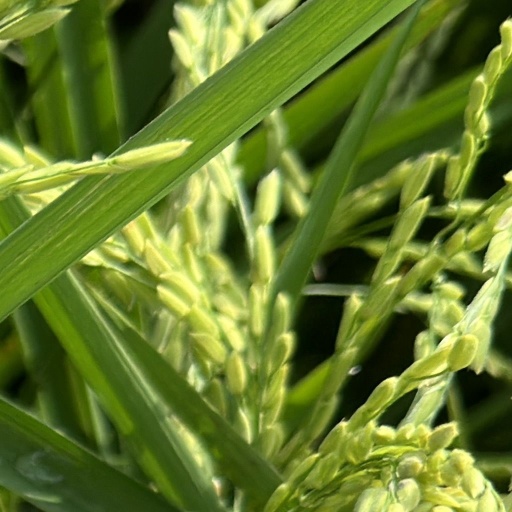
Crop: rice